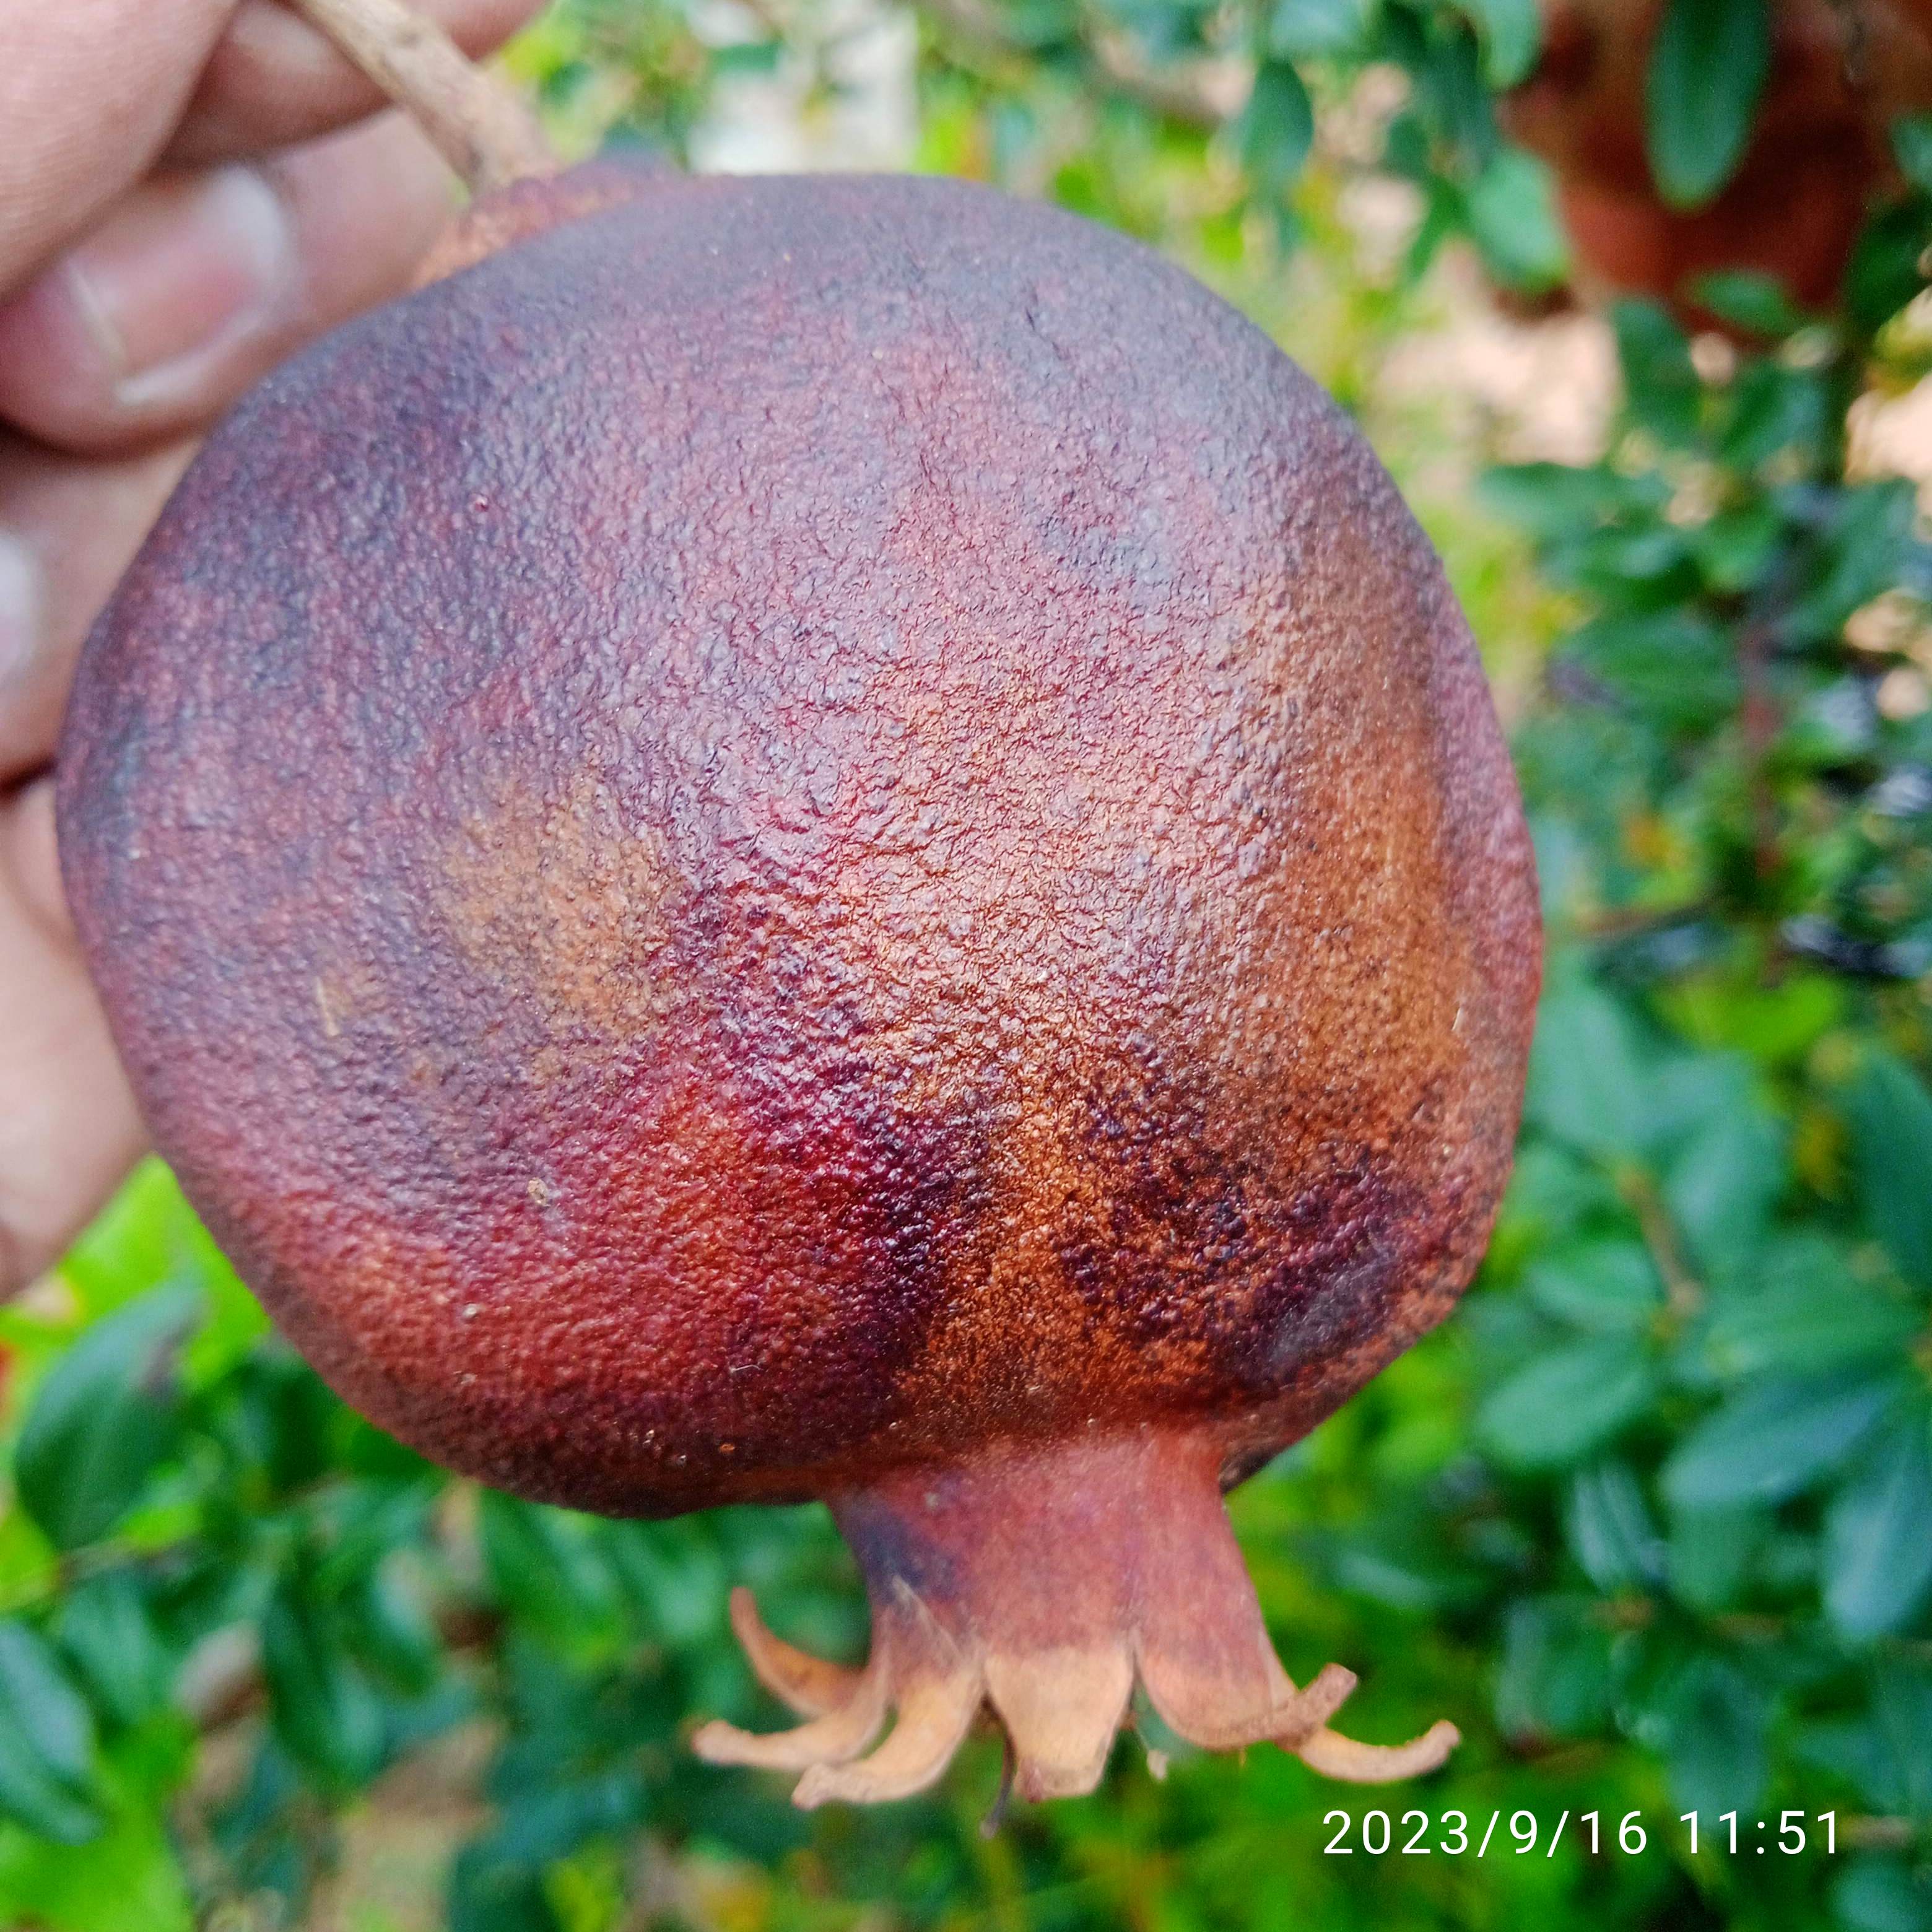
Label: Alternaria